2023 Micronesian constitutional referendum

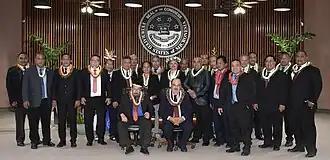
Delegates to the 4th FSM Constitutional Convention

A referendum on nine proposed amendments to the constitution was held in Micronesia on 4 July 2023. Eight of the amendments were proposed by the Constitutional Convention elected in 2019, and one amendment was proposed by Congress. All nine amendments passed, and were officially ratified by President Simina on 4 October 2023.